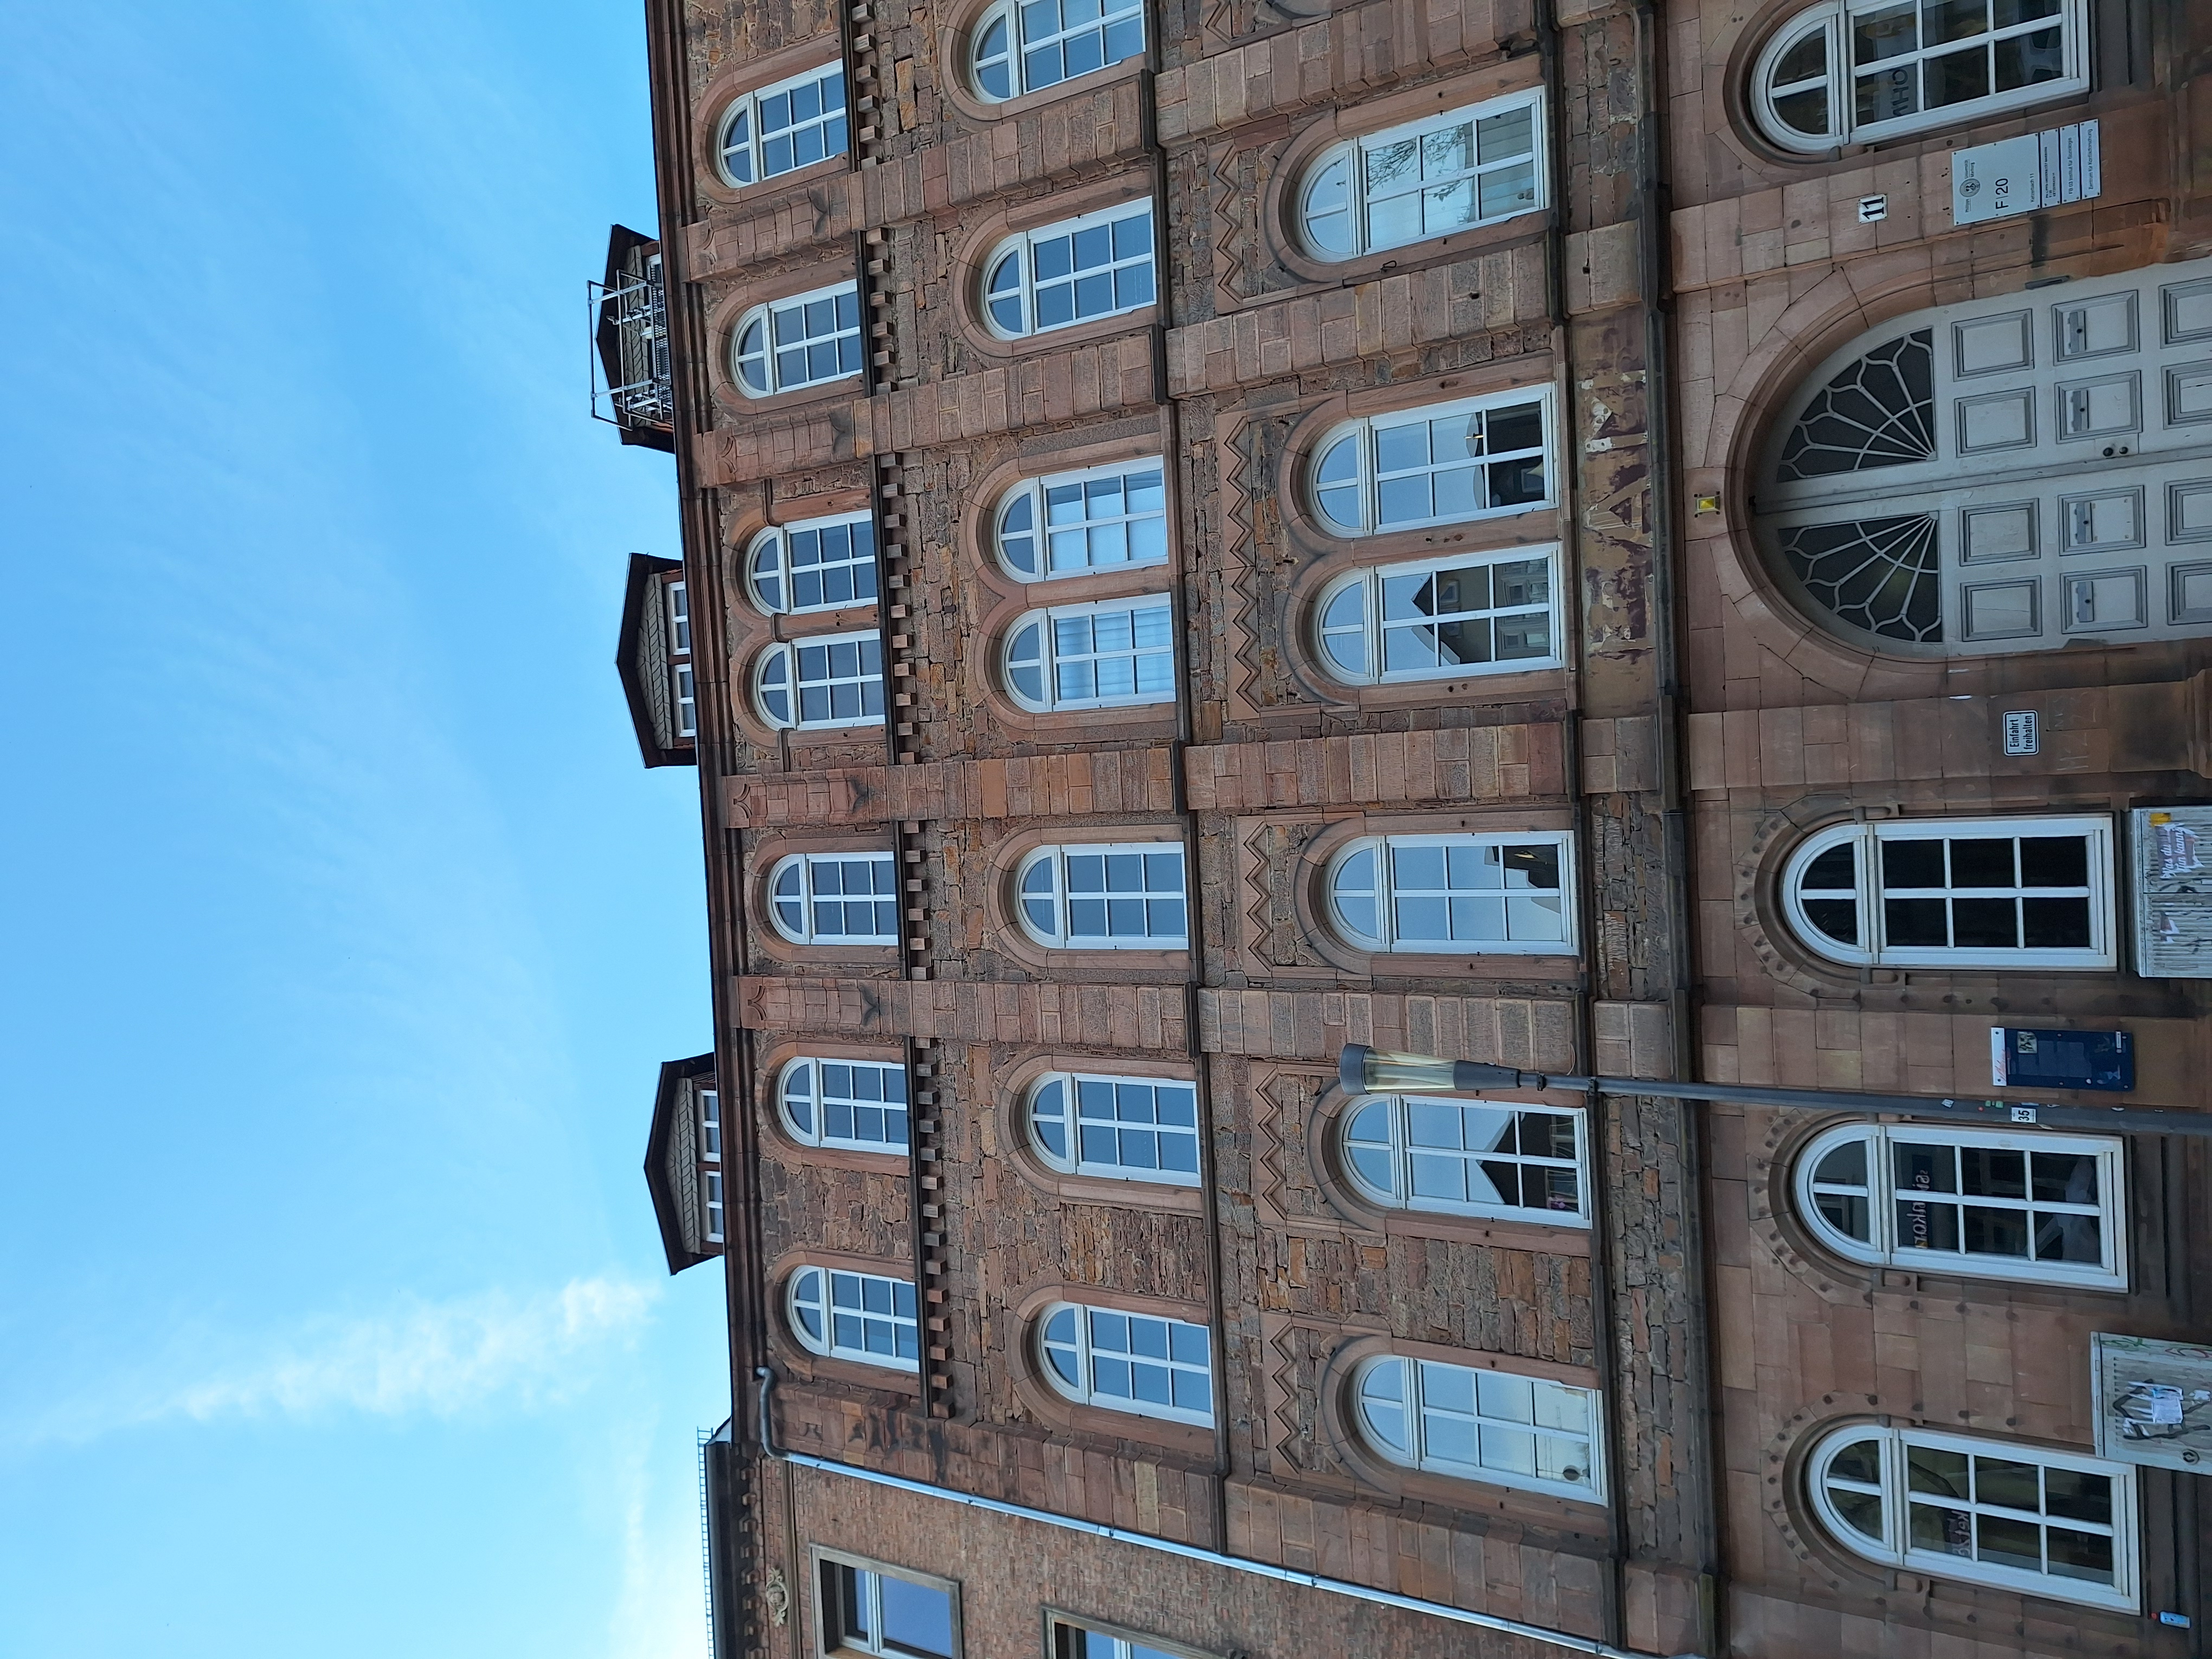
Building: Ketzerbach 11